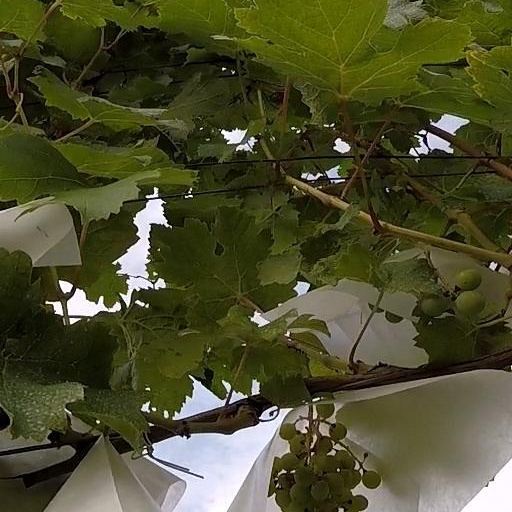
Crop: grape